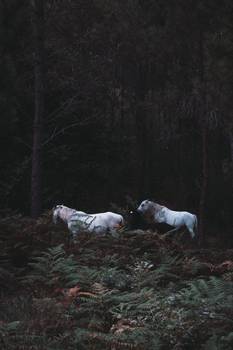
Label: No Watermark